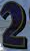
Number: 2